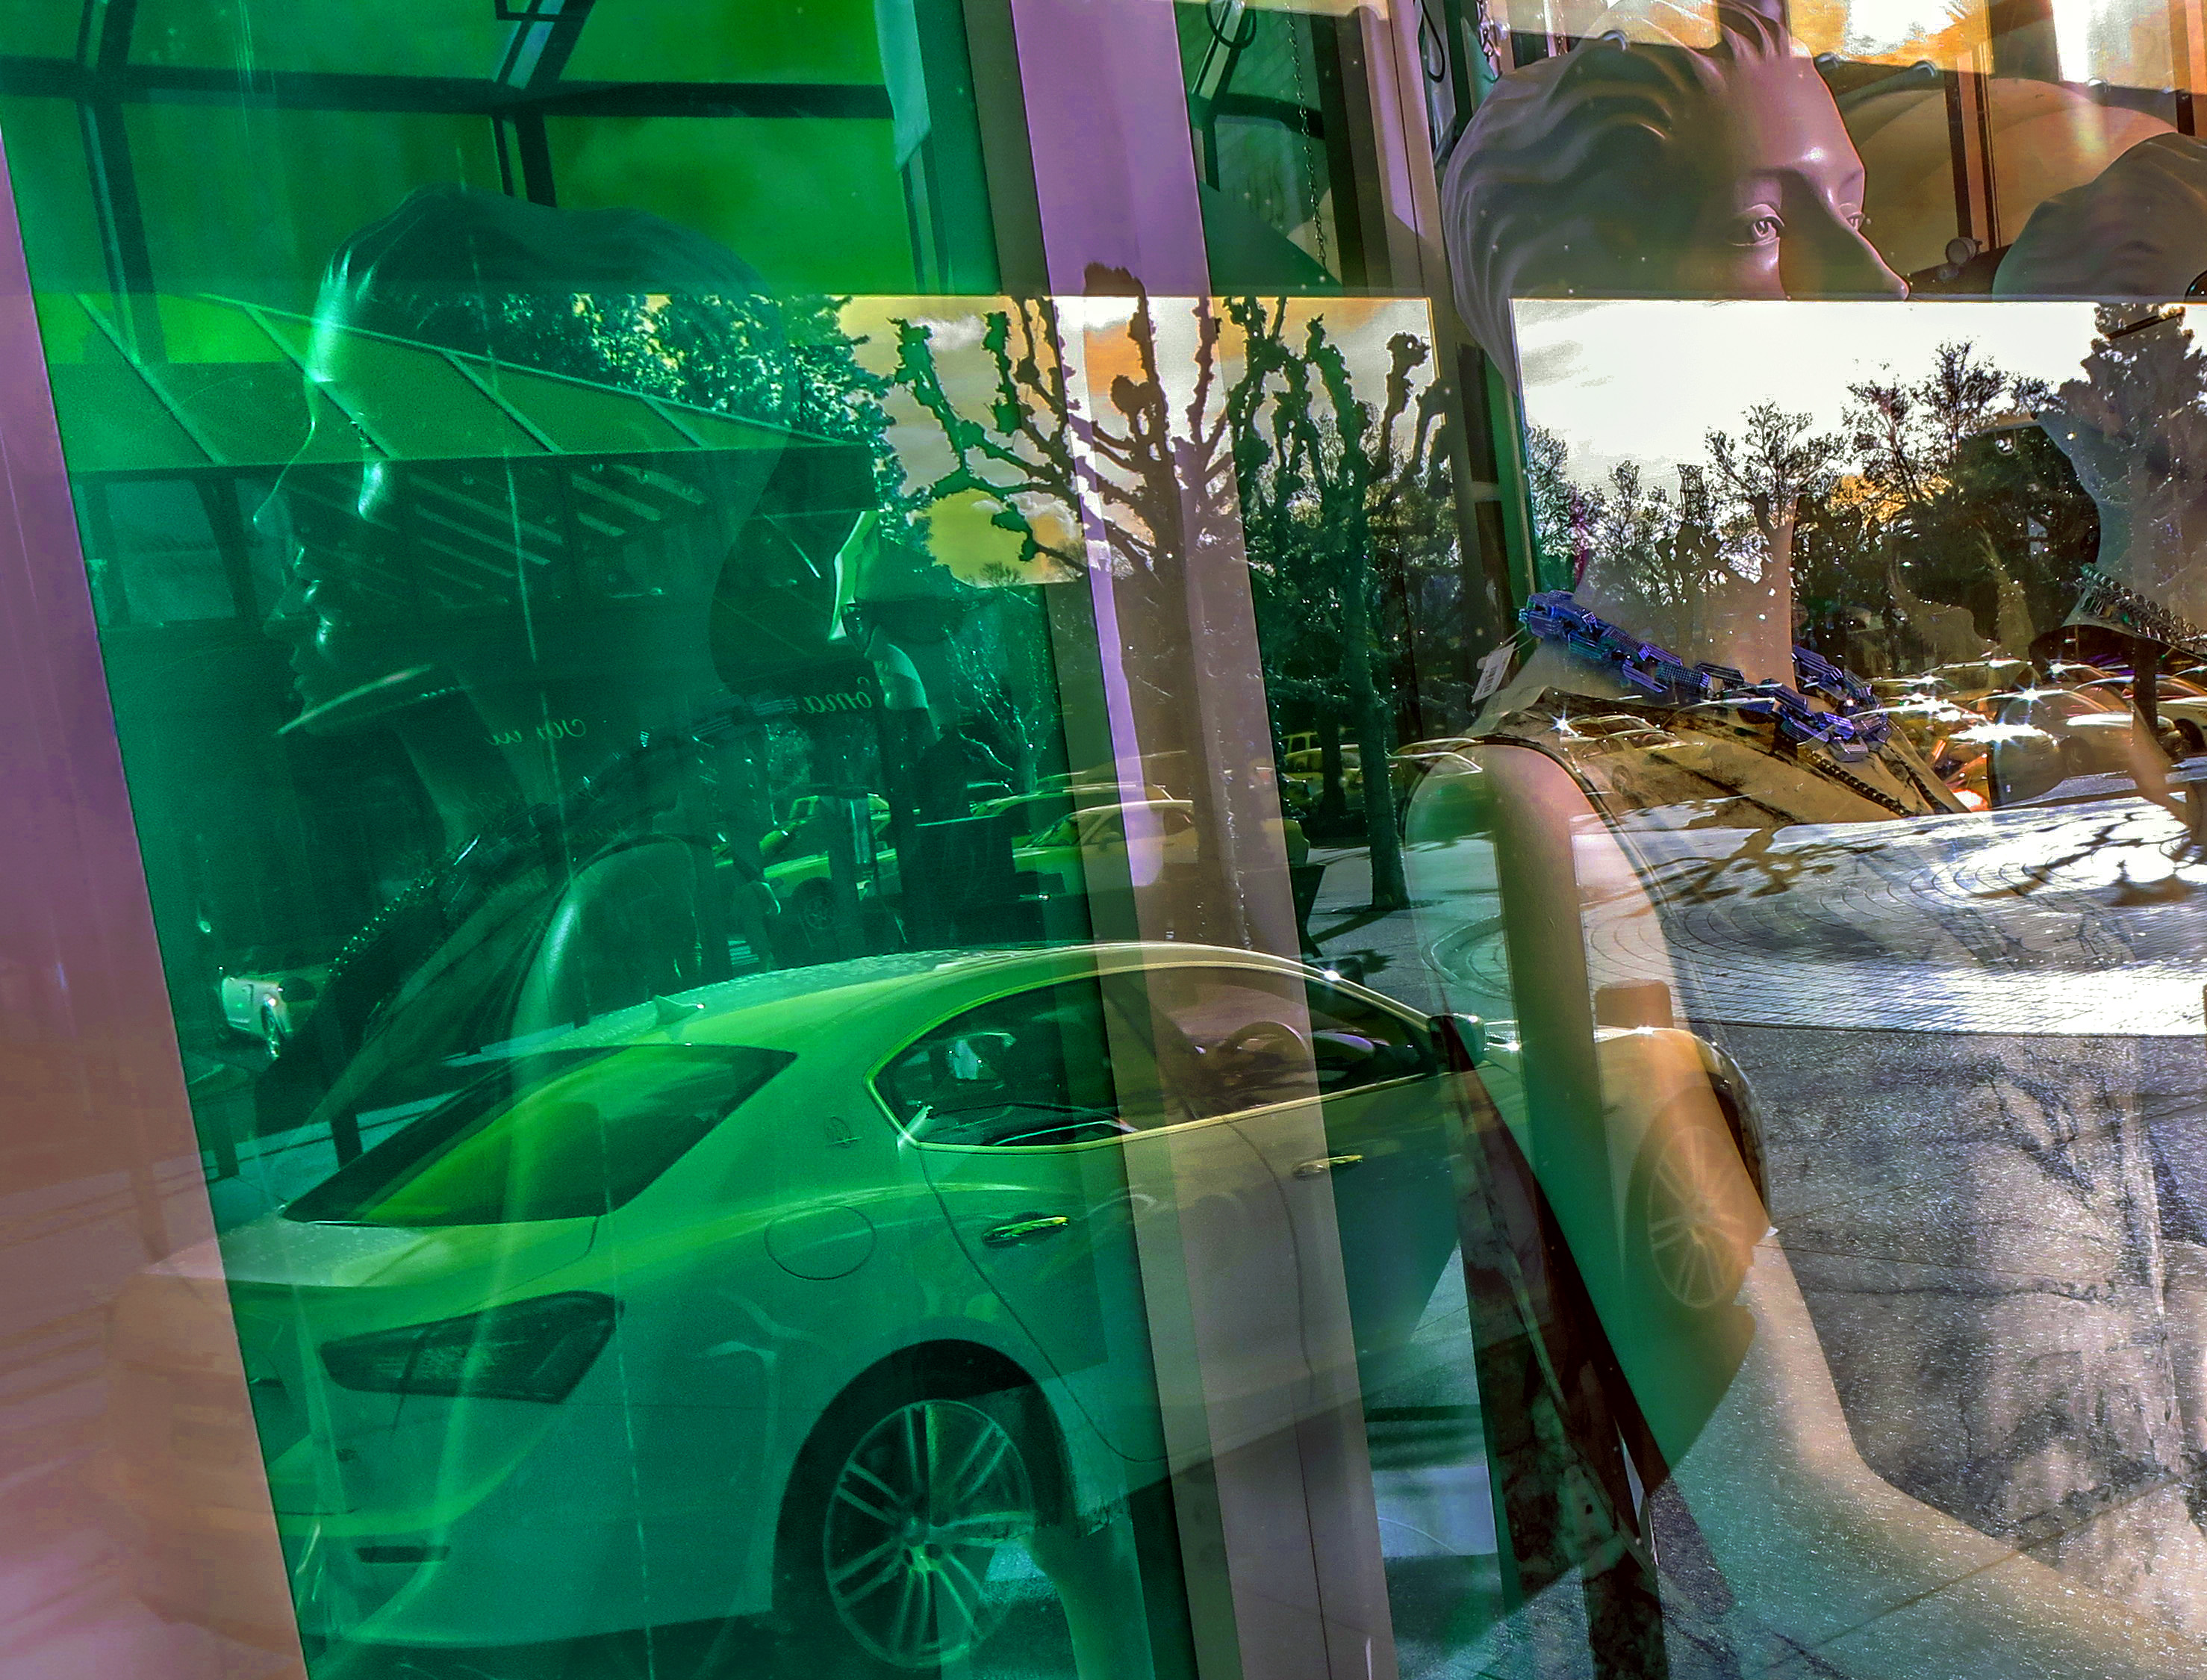
window, glass, green, reflection, money, shopping, glitter, mannequin, art, aquarium, style, layers, mall, maserati, hss, sliderssunday, sacramento, bling, pavilions, possessions, commercialism, attire, materialism, maseratighibli